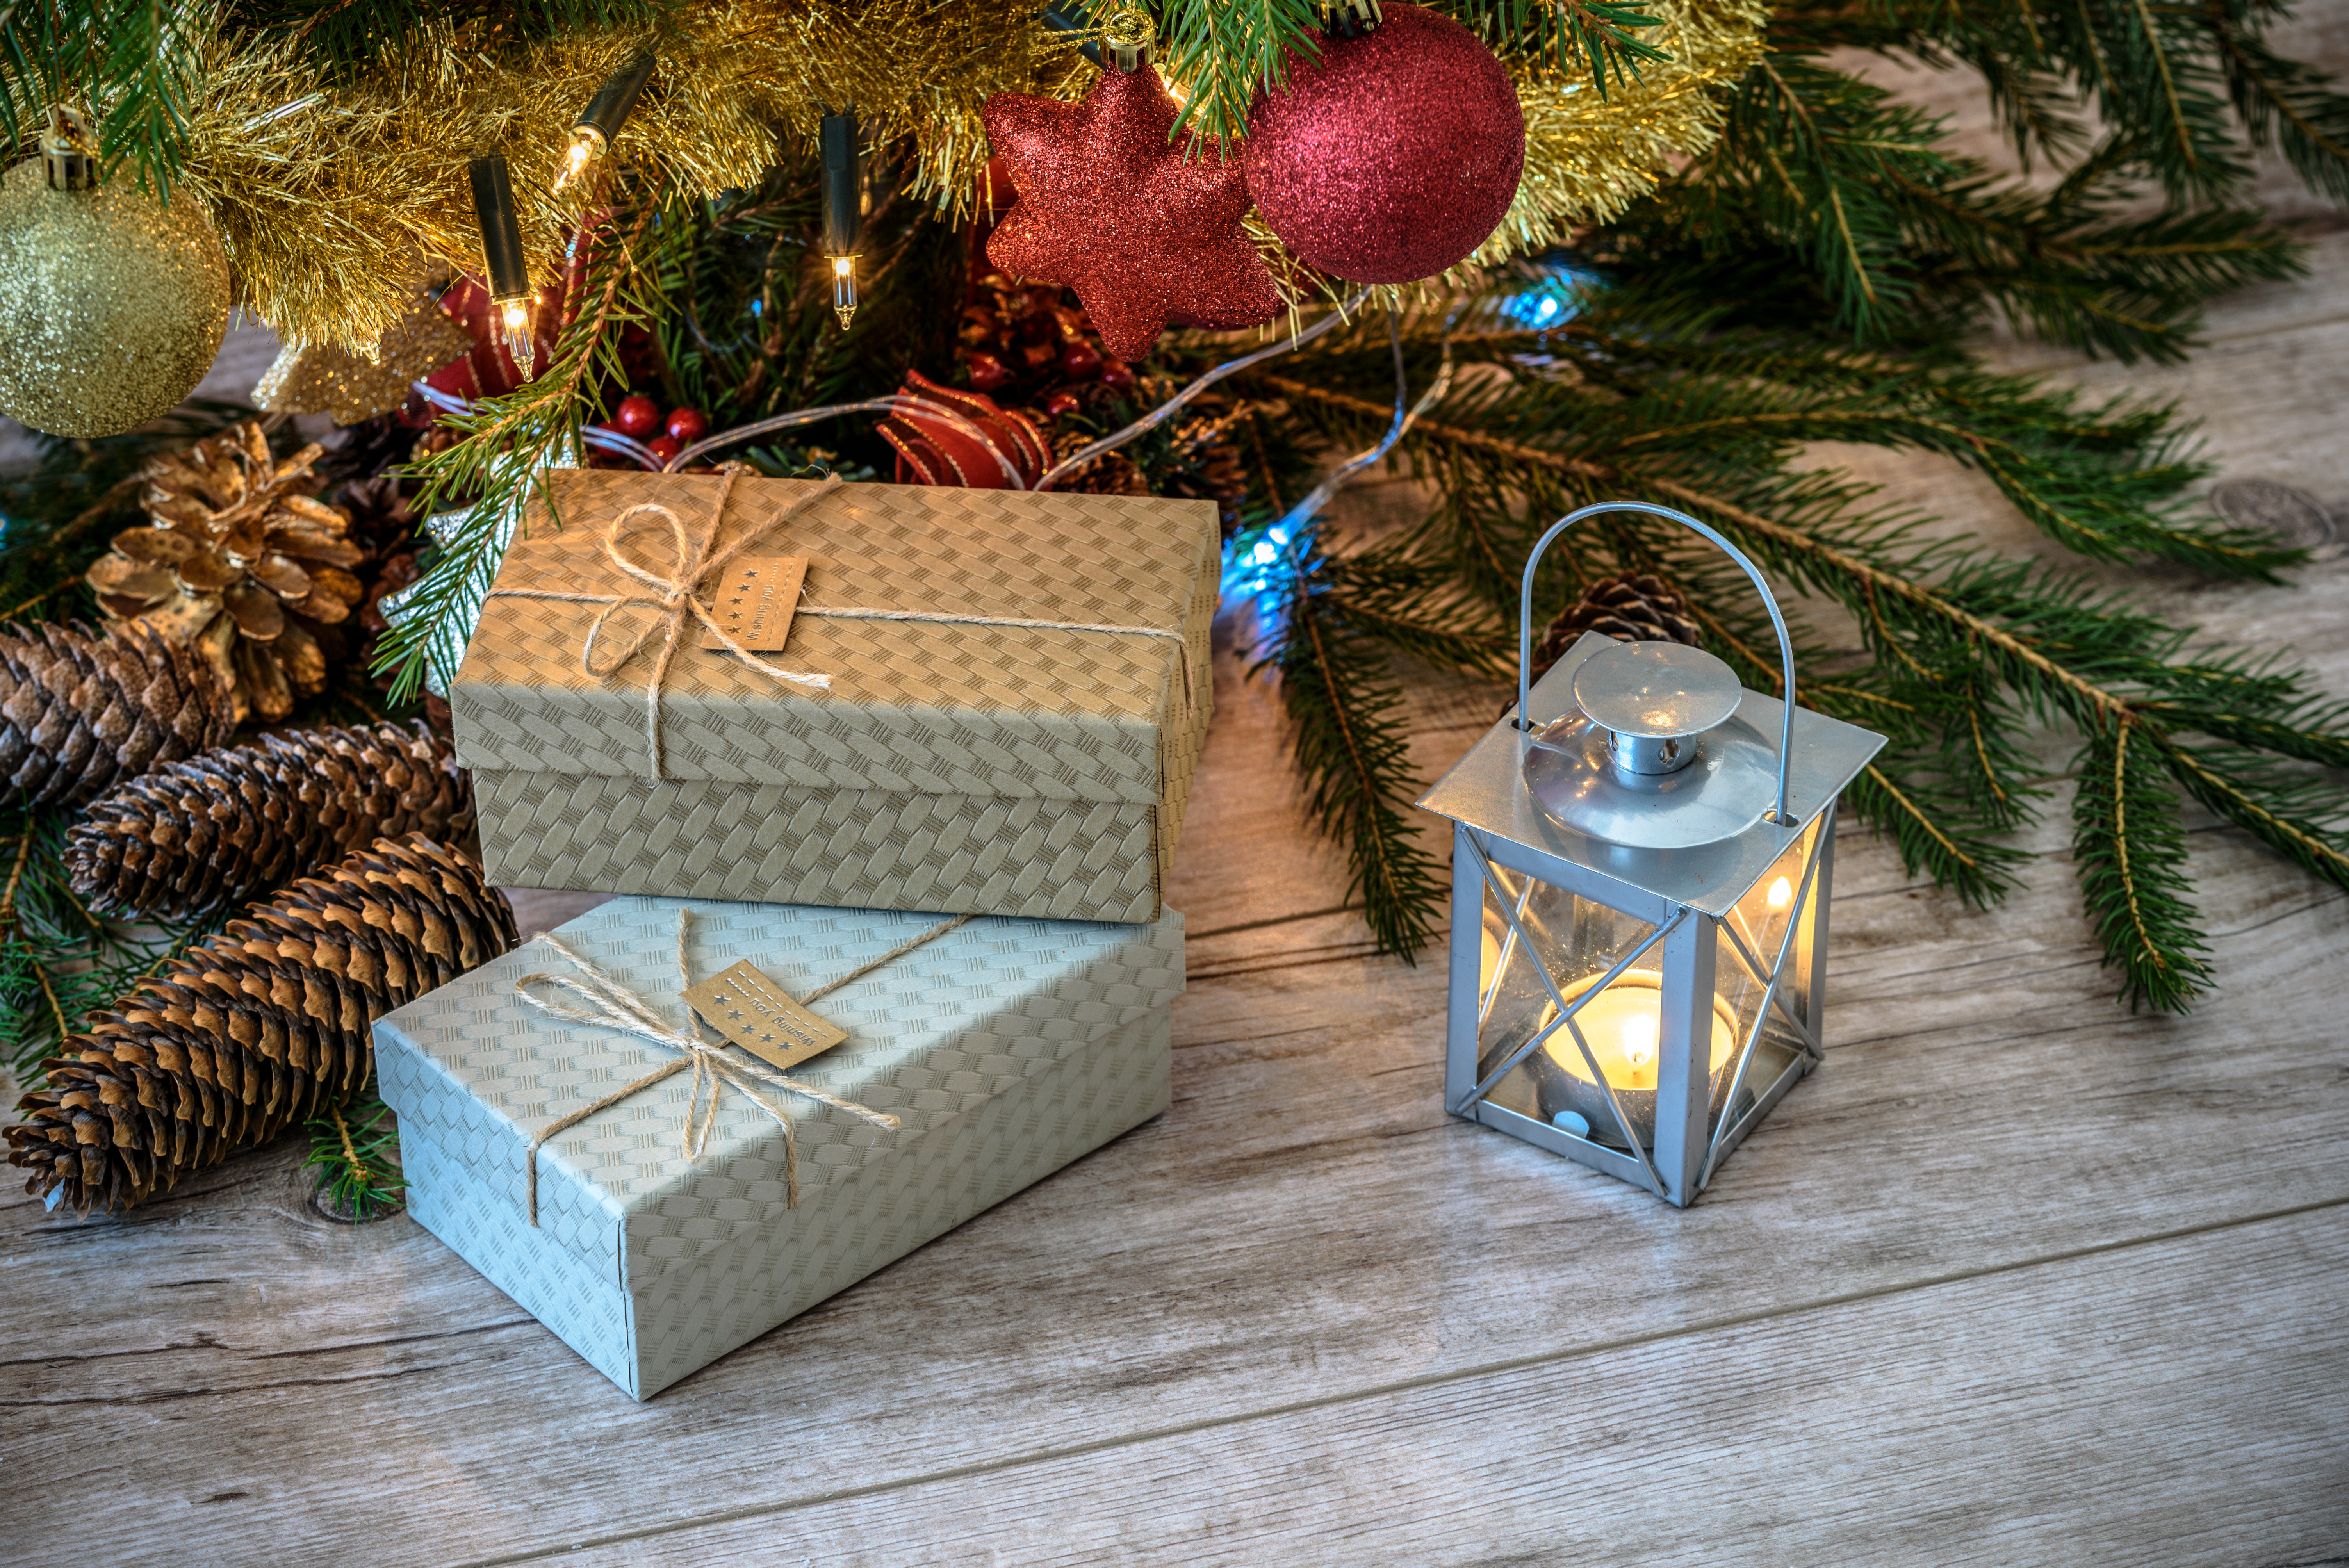
celebration, love, decoration, golden, holiday, candle, christmas, christmas tree, season, pine tree, card, wood floor, christmas decoration, gifts, leaves, lights, bow, boxes, balls, tradition, merry, pinecones, pine cones, christmas ornaments, christmas star, christmas lights